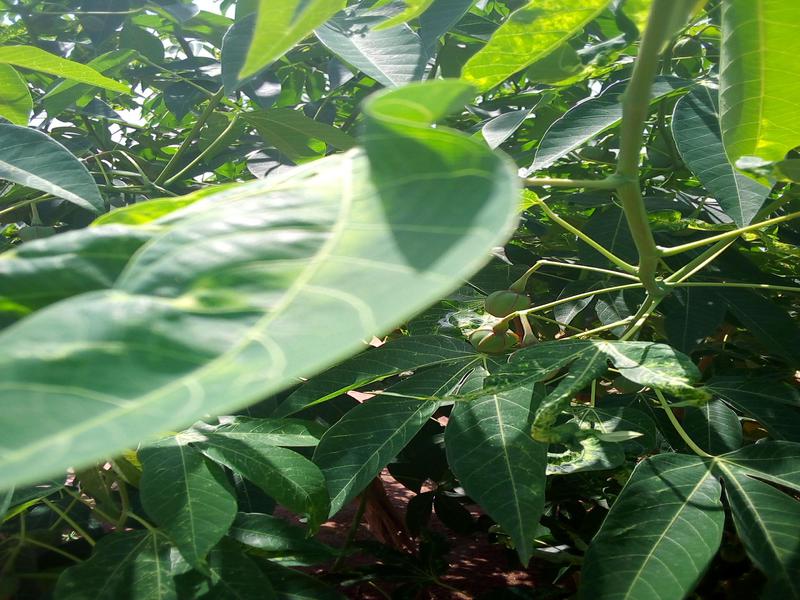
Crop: cassava
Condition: green_mottle